Francis Harrison Pierpont

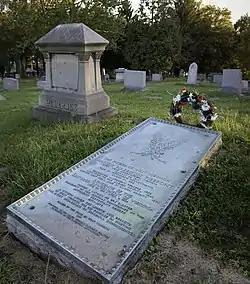
Grave

Pierpont followed a policy of forgiveness to those politicians who had served in the Confederate military and government. The Virginia government started to pass laws restoring ex-Confederates to their lost privileges, to the displeasure of most former Union Republicans. As the South became increasingly resistant to Reconstruction after the war, the United States Congress passed the Military Reconstruction Act of 1867. Through this Act, Virginia was designated the "First Military District" in 1868, and military commander John Schofield replaced Pierpont with Henry H. Wells until state delegates could write and enact a new constitution. According to the Civil War historian Richard Lowe, Hiram Bond, a former Vanderbilt family functionary and friend of Grant, planned the removal of Pierpont and installation of Welles. Pierpont became one of the key figures in the Virginia constitutional convention of 1867–1868, which resulted in the Underwood Constitution of 1869. After this, Pierpont left Virginia politics and returned to his law practice in West Virginia.